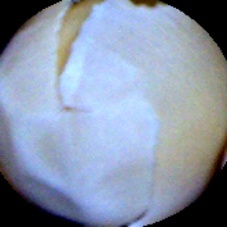
Label: Skin-damaged